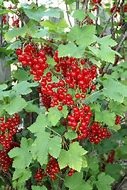
Label: redcurrant